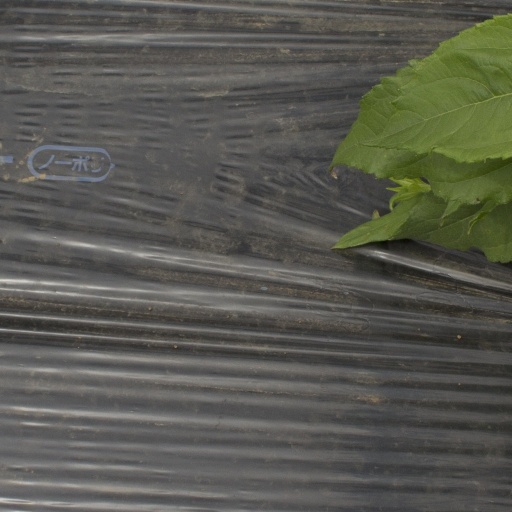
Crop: Jerusalem artichoke